Alfred Jørgen Bryn

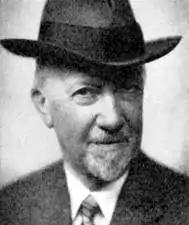

Alfred Jørgen Bryn (29 May 1862 – 3 August 1937) was a Norwegian patent engineer.